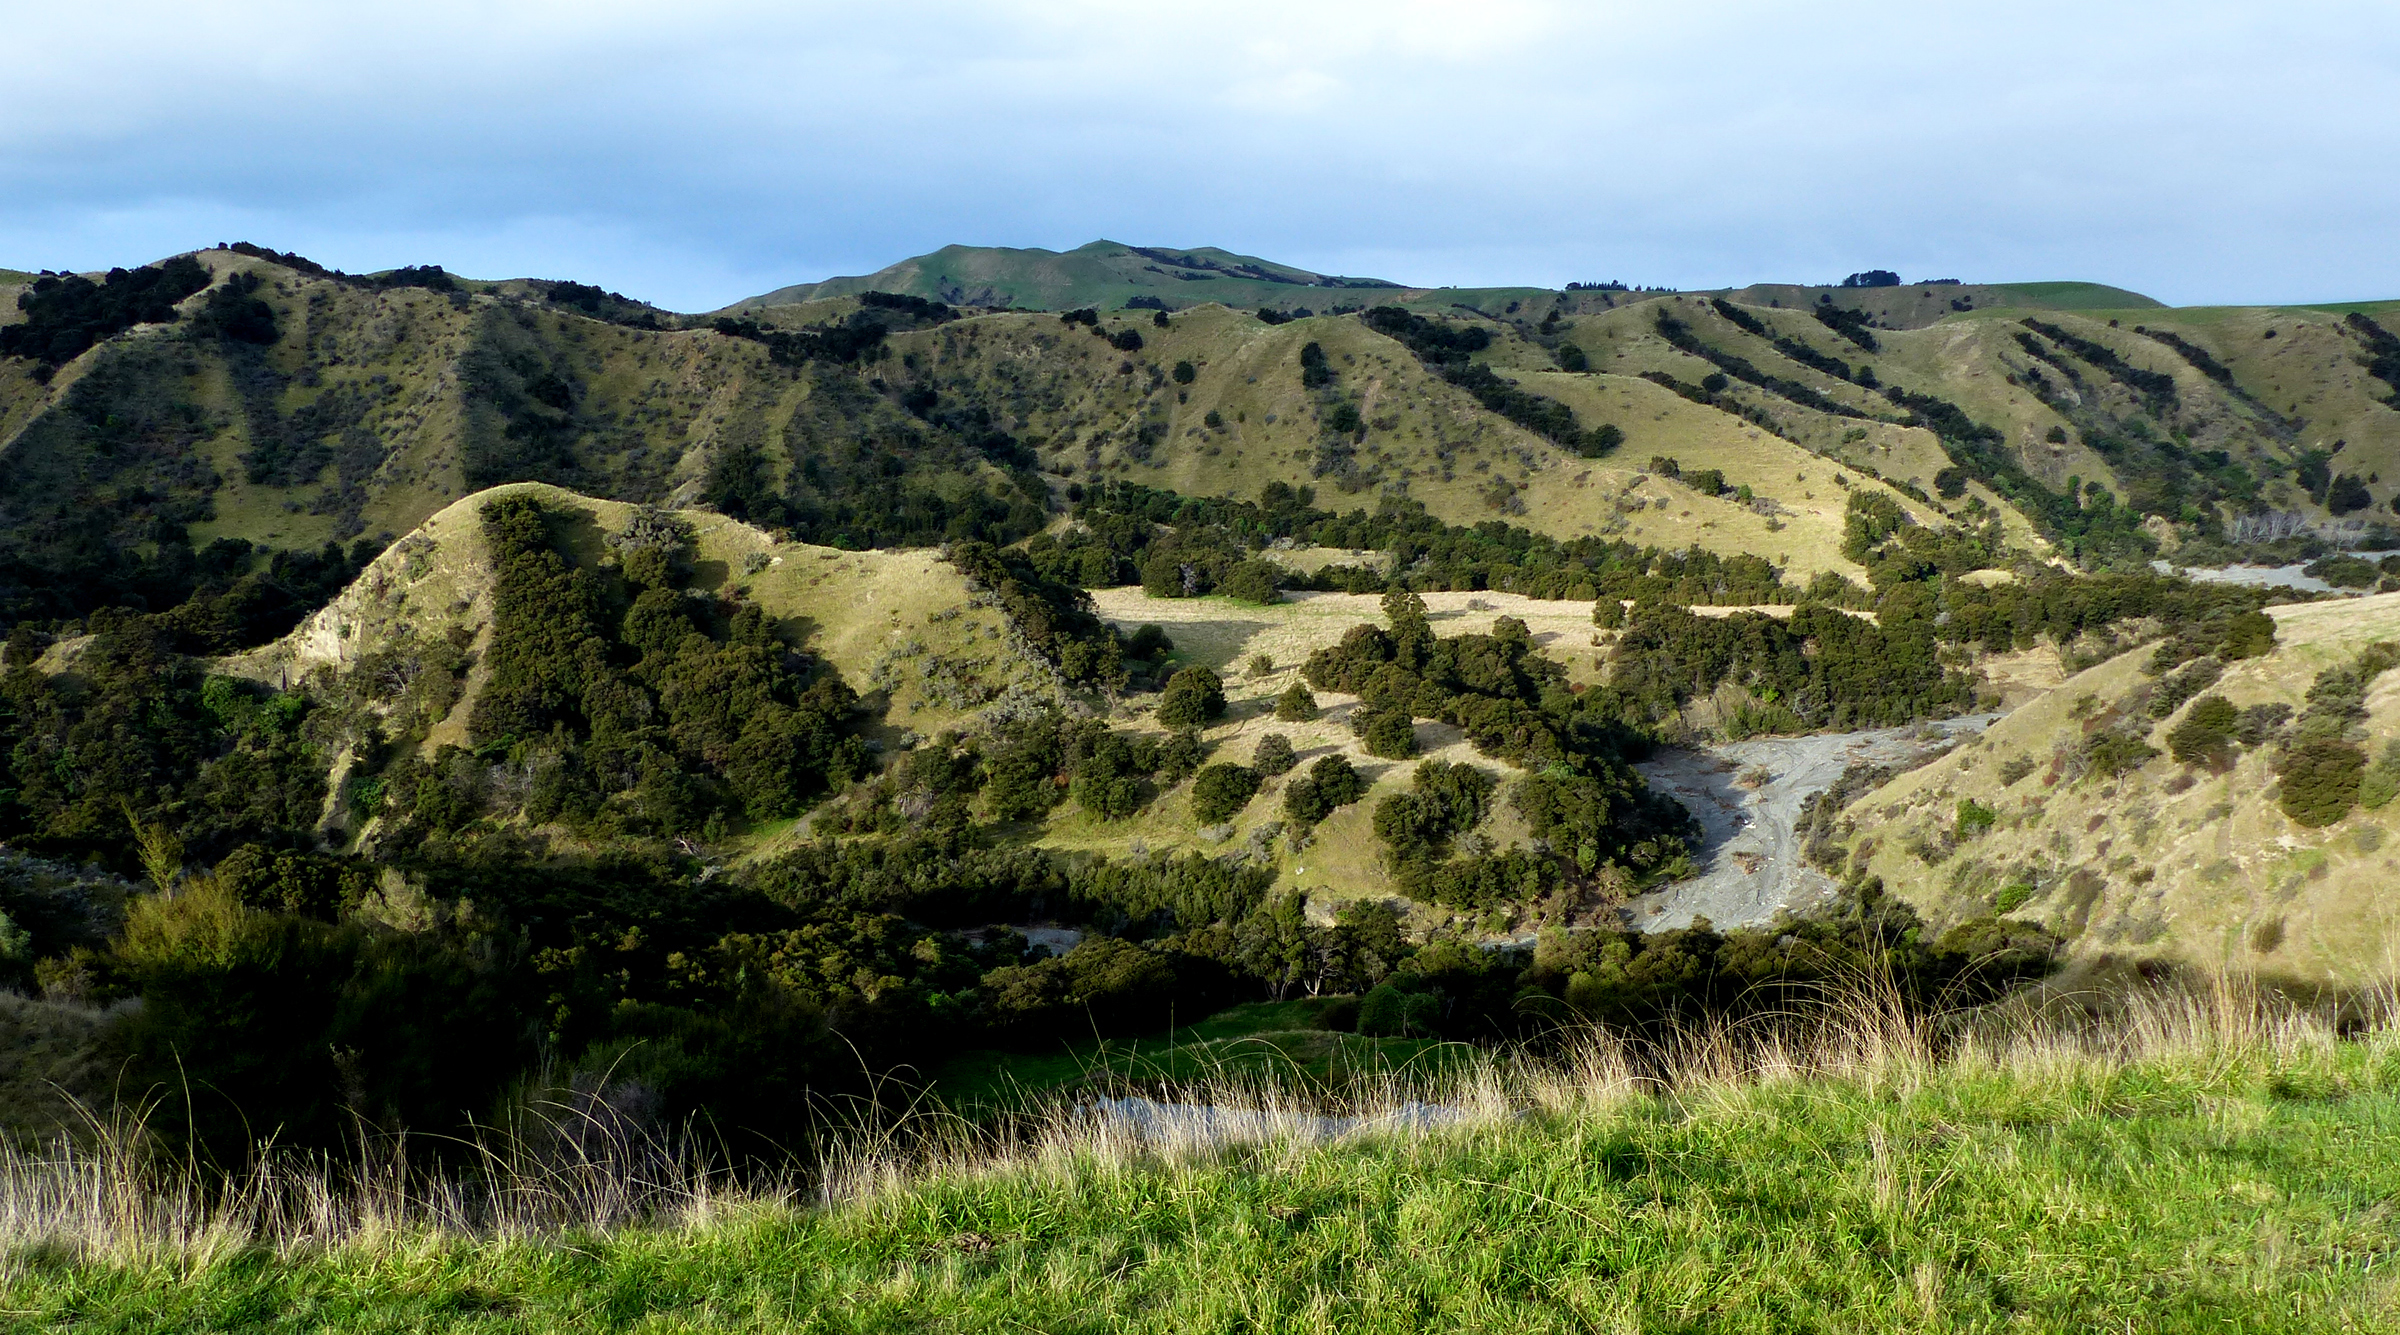
landscape, wilderness, mountain, meadow, hill, valley, mountain range, terrain, ridge, geology, grassland, badlands, plateau, flickrelite, fell, clarencevalley, marlbroughnz, brownhills, loch, ecosystem, rural area, landform, natural environment, geographical feature, mountainous landforms